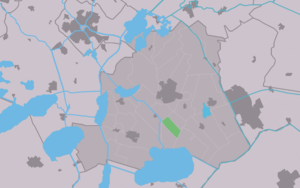
Ouwster-Nijega est un village de la commune néerlandaise de De Fryske Marren, situé dans la province de Frise.